Philip IV of France

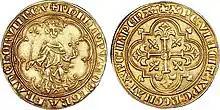
"Masse d'or" (7,04 g) during Philip the Fair's reign

Under Philip IV, the annual ordinary revenues of the French royal government totalled approximately 860,000 "livres tournois", equivalent to 46 tonnes of silver. Overall revenues were about twice the ordinary revenues. Some 30% of the revenues were collected from the royal demesne. The royal financial administration employed perhaps 3,000 people, of which about 1,000 were officials in the proper sense. After assuming the throne, Philip inherited a sizable debt from his father's war against Aragon. By November 1286 it reached 8 tonnes of silver to his primary financiers, the Templars, equivalent to 17% of government revenue. This debt was quickly paid off, and, in 1287 and 1288, Philip's kingdom ran a budget surplus.